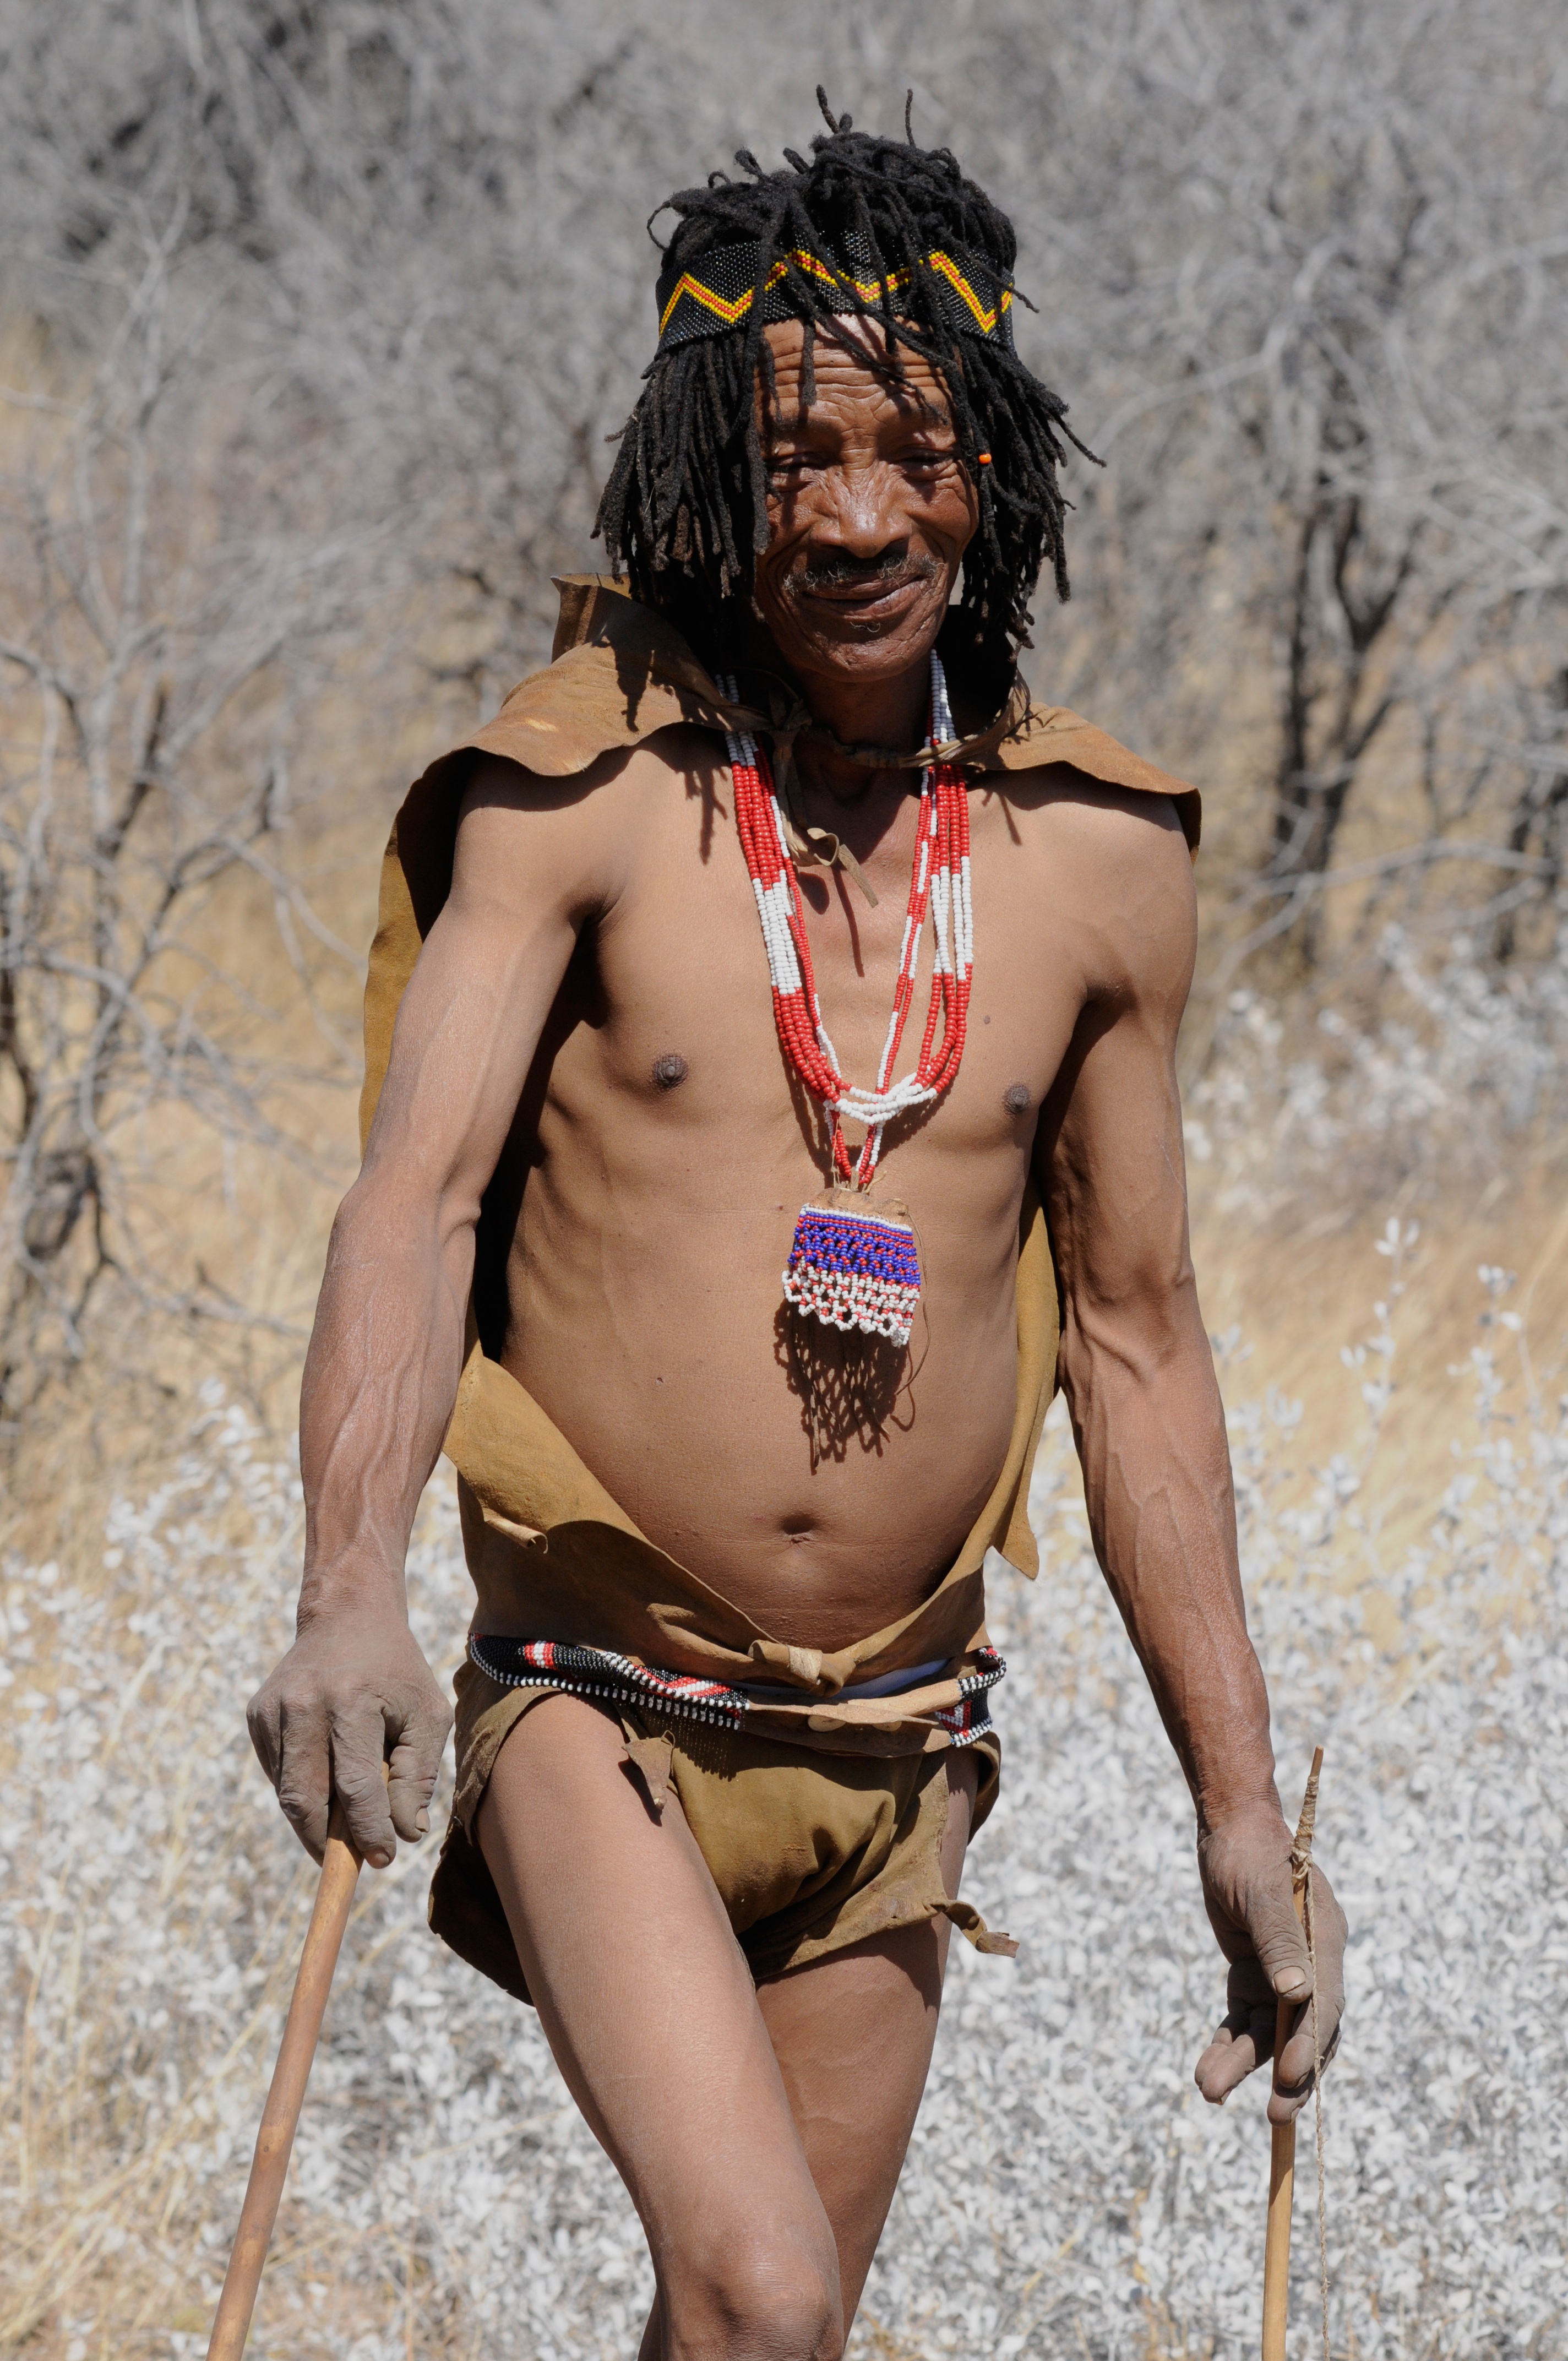
person, people, girl, model, fashion, clothing, lady, muscle, tribe, jewellery, san, beauty, tradition, botswana, mythology, photo shoot, indigenous culture, buschman, hunters and collectors